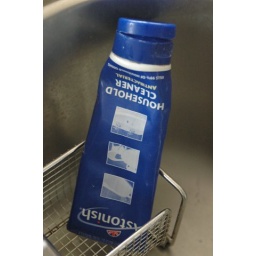
Cleanser in the kitchen sink